Sri Kanchi Kamakshi

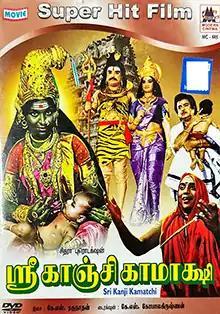
Theatrical release poster

Sri Kanchi Kamakshi is a 1978 Indian Tamil-language devotional film on the goddess Kamakshi. The film, directed by K. S. Gopalakrishnan, is told in a narrative style by the characters played by Major Sundarrajan. Lead roles in the film are played by S. A. Ashokan, Gemini Ganesan, R. Muthuraman, P. R. Varalakshmi, Rajasulochana, Thengai Srinivasan, Kanthimathi, Srividya, Sujatha, Vanisri and K. R. Vijaya. The film was released on 30 October 1978.